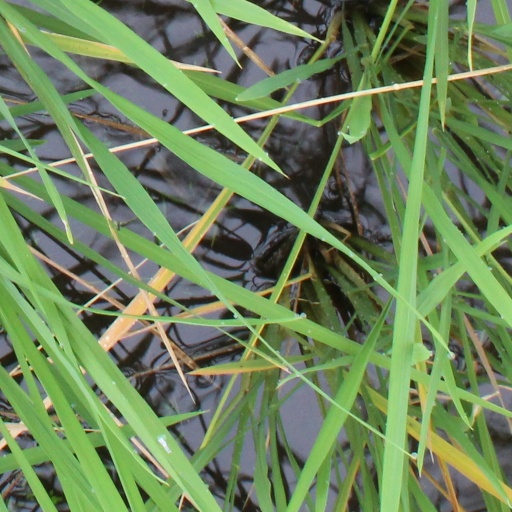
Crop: rice